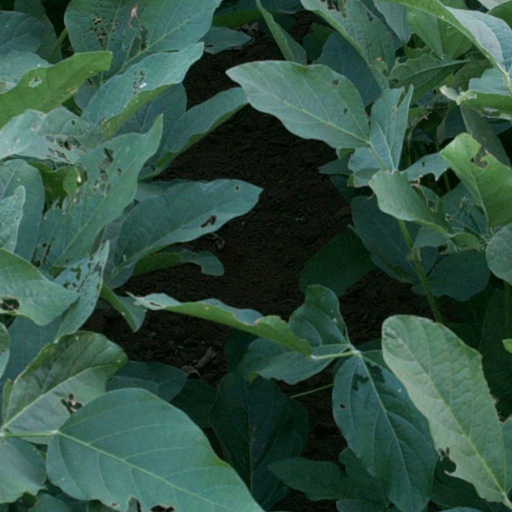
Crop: soybean